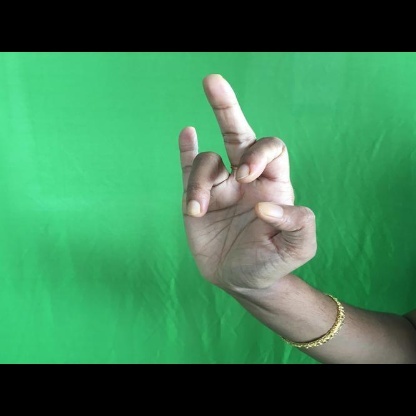
Mudra: Shukatundam